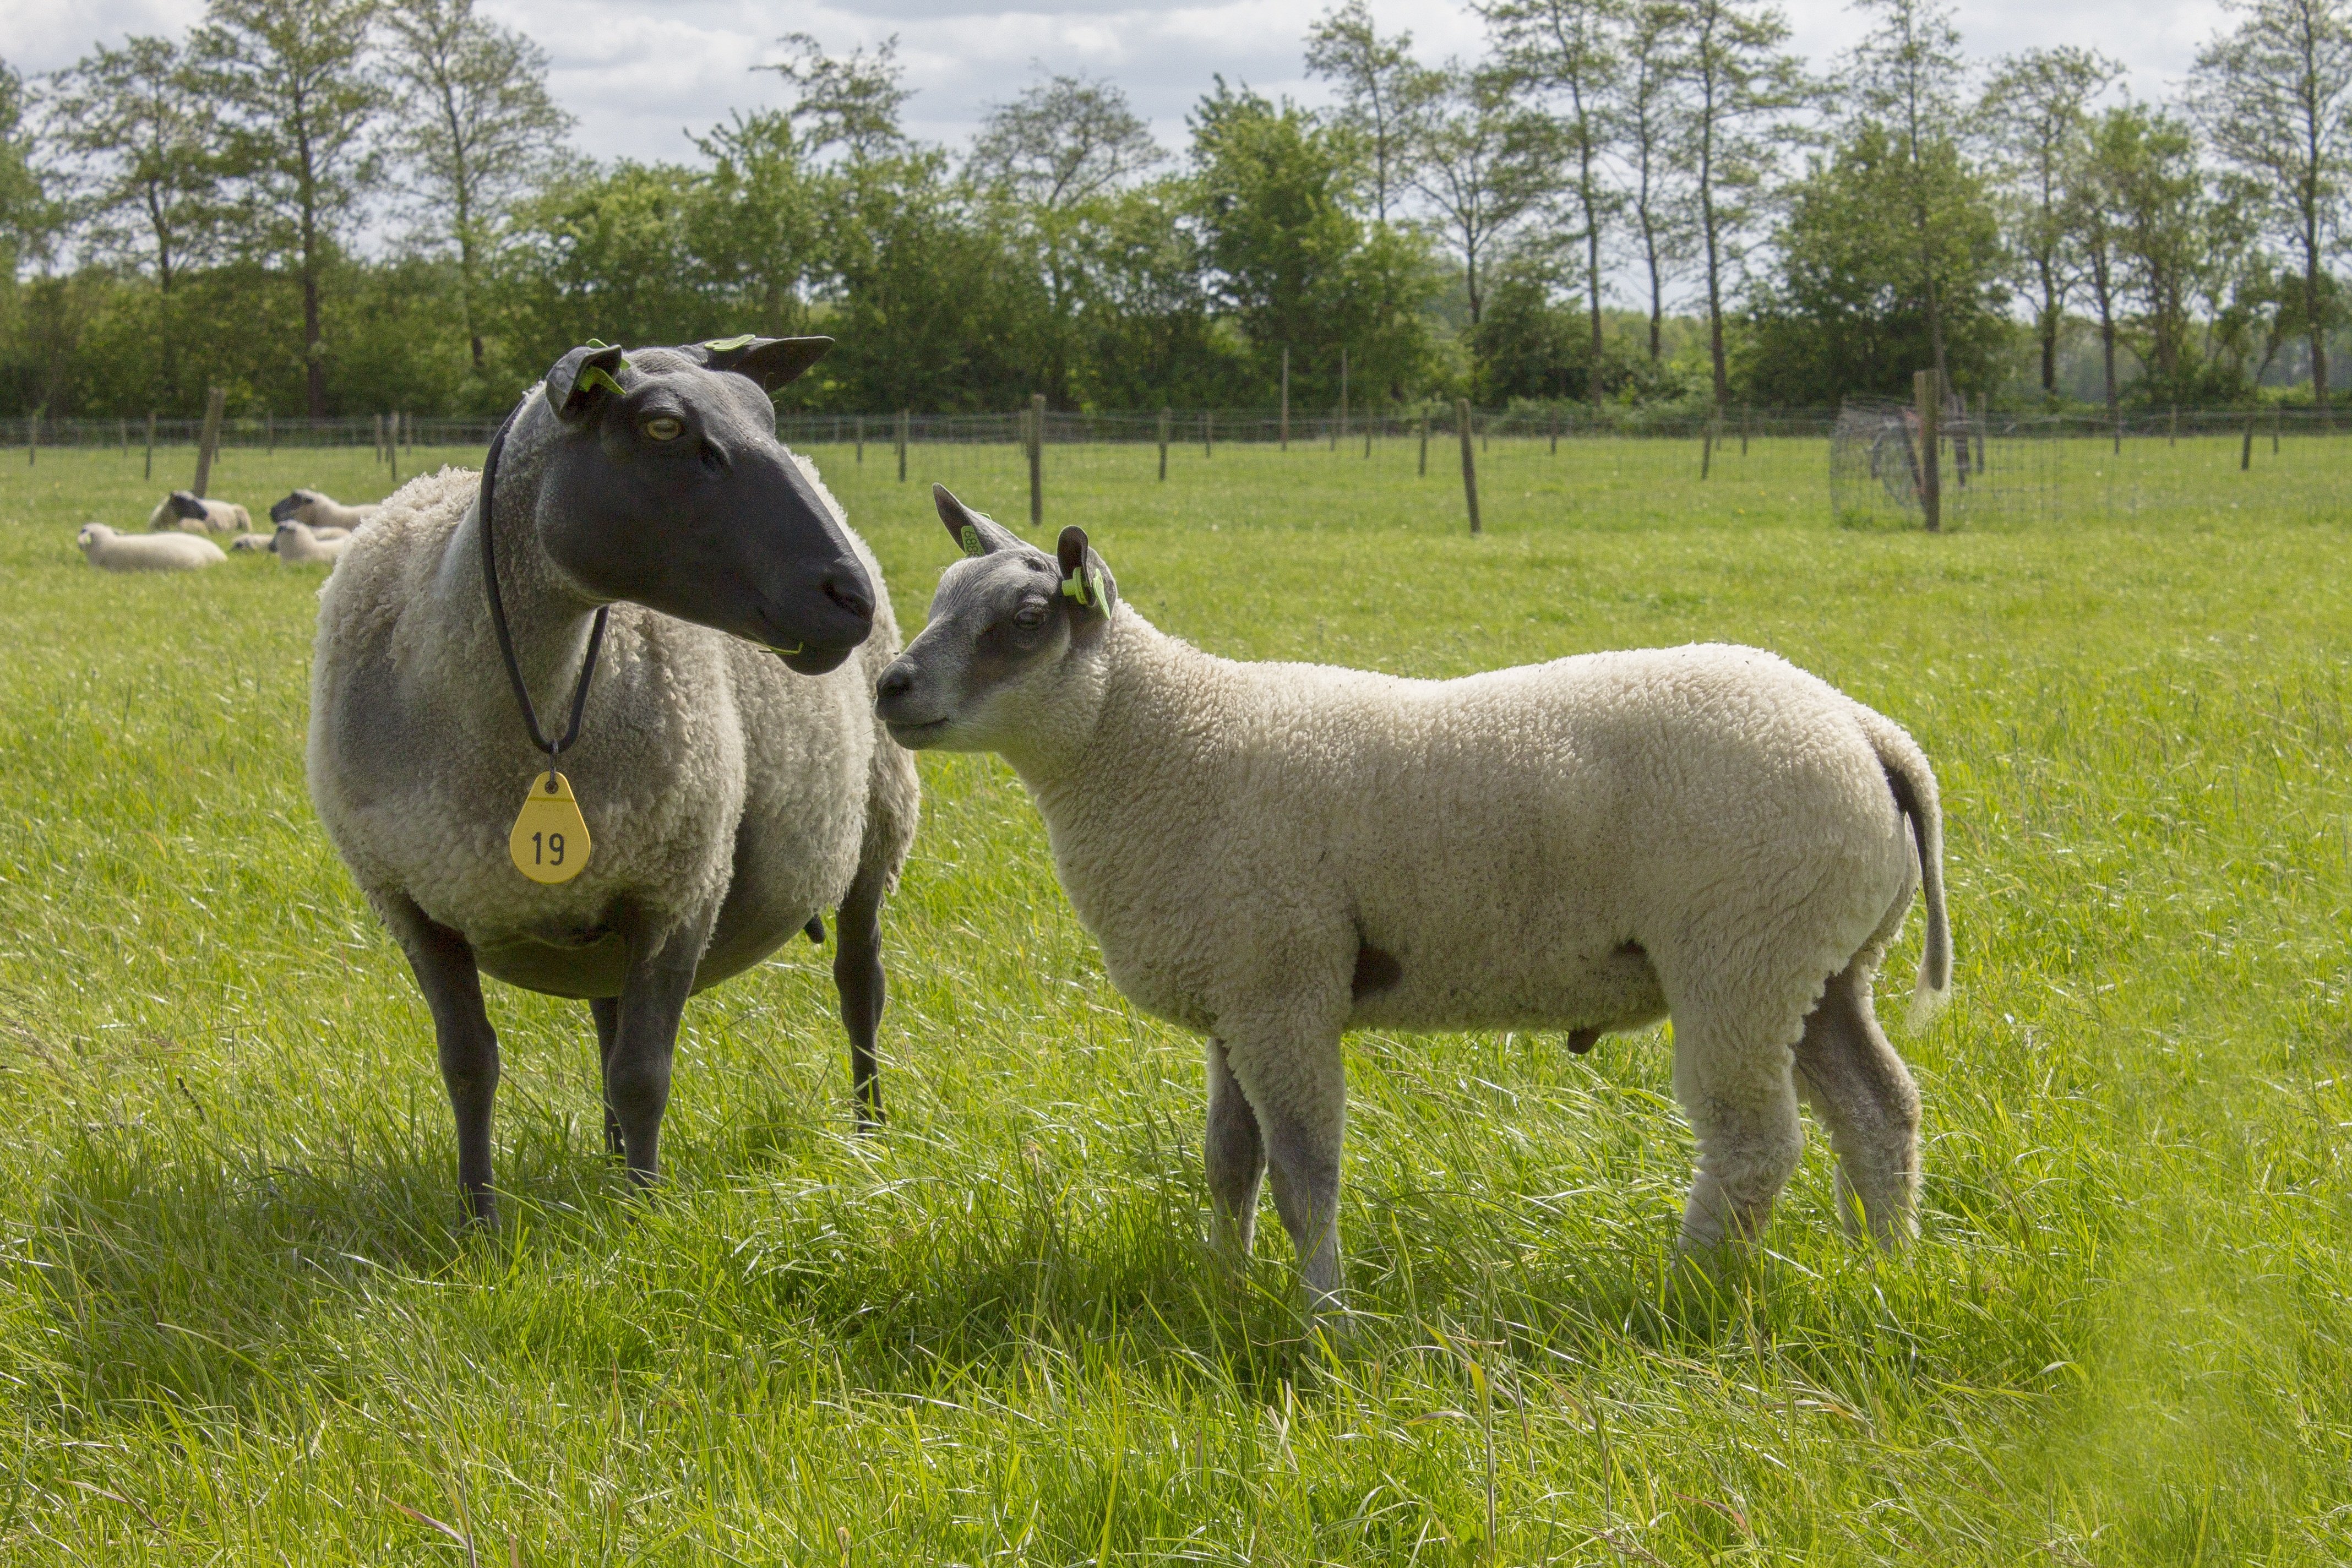
landscape, tree, nature, forest, grass, farm, meadow, countryside, air, animal, young, spring, green, cattle, herd, pasture, grazing, sheep, mammal, blue, fauna, lamb, blue sky, trees, sunny, netherlands, grassland, animals, mammals, farm animal, vertebrate, mare, sheeps, may, lambs, heide, browser, outdoor life, cattle like mammal, cow goat family